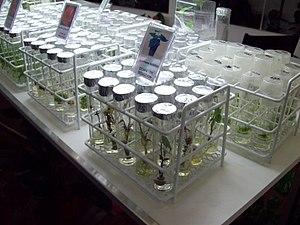
La culture de la patate douce se pratique dans toutes les régions tropicales et subtropicales du monde, dans une bande allant de 30° de latitude Nord à 30° de latitude Sud. Cette culture s'étend sur une surface totale de 9,2 millons d'hectares, dans plus de 115 pays, pour un rendement moyen en tubercules de 12,3 tonnes par hectare.
La patate, ou patate douce, est une espèce de plantes dicotylédones de la famille des Convolvulaceae, tribu des Ipomoeeae, vraisemblablement originaire d'Amérique tropicale. C'est une plante herbacée vivace dont la culture est très répandue dans toutes les régions tropicales et subtropicales, où on la cultive principalement pour ses tubercules comestibles, riches en amidon. Le terme « patate » désigne aussi par métonymie les tubercules produits par cette plante. La patate est un cultigène hexaploïde, inconnu à l'état sauvage, cependant on a découvert en Amérique du Sud des formes sauvages tétraploïdes d’Ipomoea batatas.